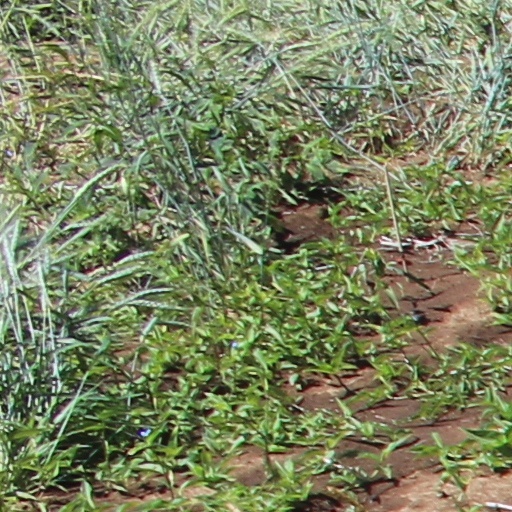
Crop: wheat